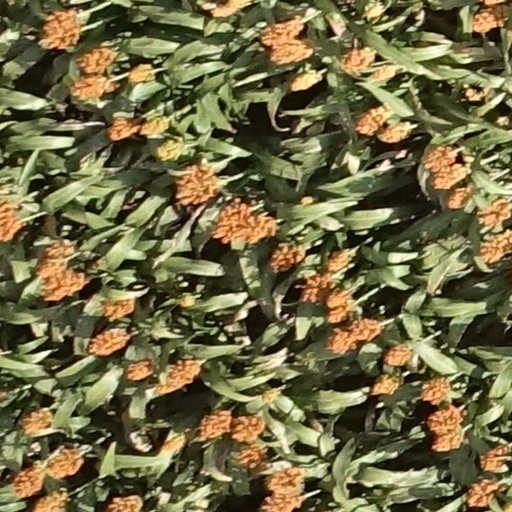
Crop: sorghum